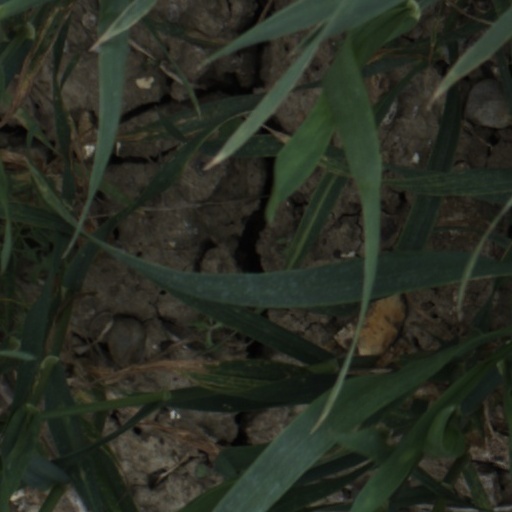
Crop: wheat